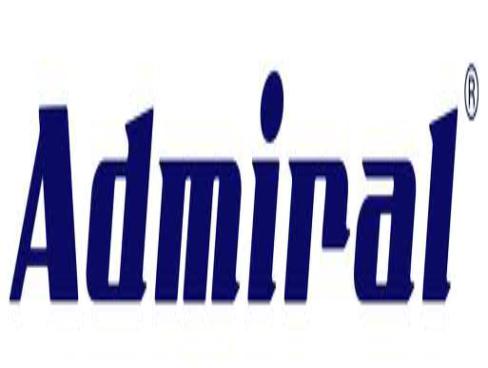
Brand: Admiral
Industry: Clothes